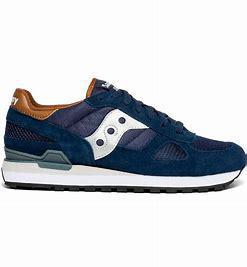
Brand: Saucony
Model: Shadow Original